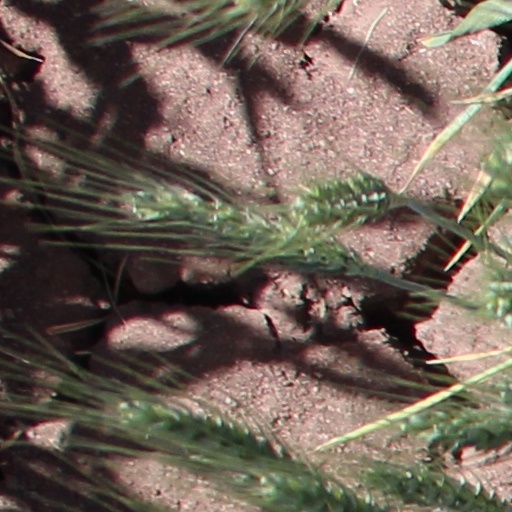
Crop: wheat